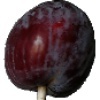
Label: Plum 1